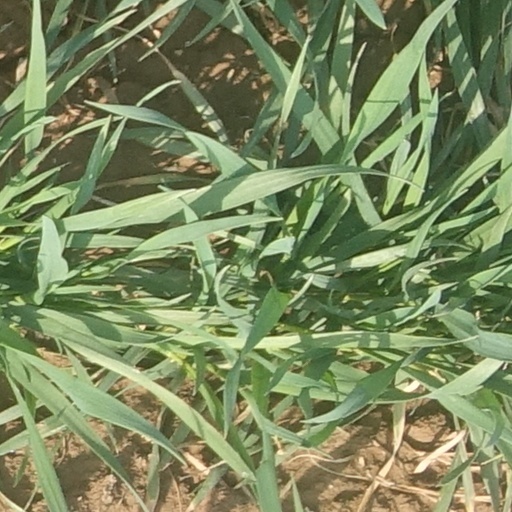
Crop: wheat